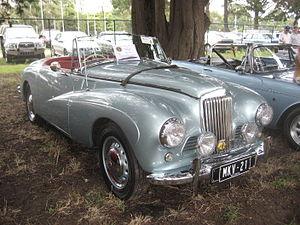
La Sunbeam Alpine est un coupé décapotable biplace produit par le constructeur automobile anglais Sunbeam sous l'égide du groupe Rootes de 1953 à 1955, puis de 1959 à 1968. Le modèle original lancé en 1953 a été la première voiture à porter la marque Sunbeam après le rachat par le groupe Rootes des marques Sunbeam-Talbot et Sunbeam.